Wisdom

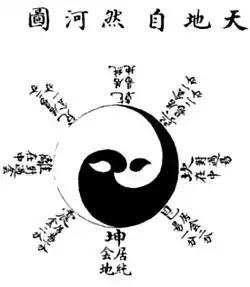
"Bagua" diagram from Zhao Huiqian's "Liushu benyi",

In Buddhist philosophy, wisdom ("prajñā", प्रज्ञा) is one of the threefold training principles (along with ethics and meditation). It involves seeing reality as it truly is, free from delusions. In Mahayana Buddhism, wisdom is often personified by the Bodhisattva Manjushri, who wields a sword to cut through ignorance. Zen traditions emphasize "satori" (悟り), a sudden flash of wisdom or enlightenment. In Theravāda Buddhism, wisdom is developed through vipassanā (insight meditation), leading to the realization of impermanence ("anicca"), suffering ("duḥkha"), and non-self ("anattā"). Buddhist religious traditions provide comprehensive guidance on how to develop wisdom.